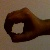
The image shows a hand gesture representing the number 0 in Indian Sign Language.